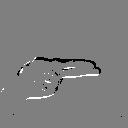
ASL letter: h